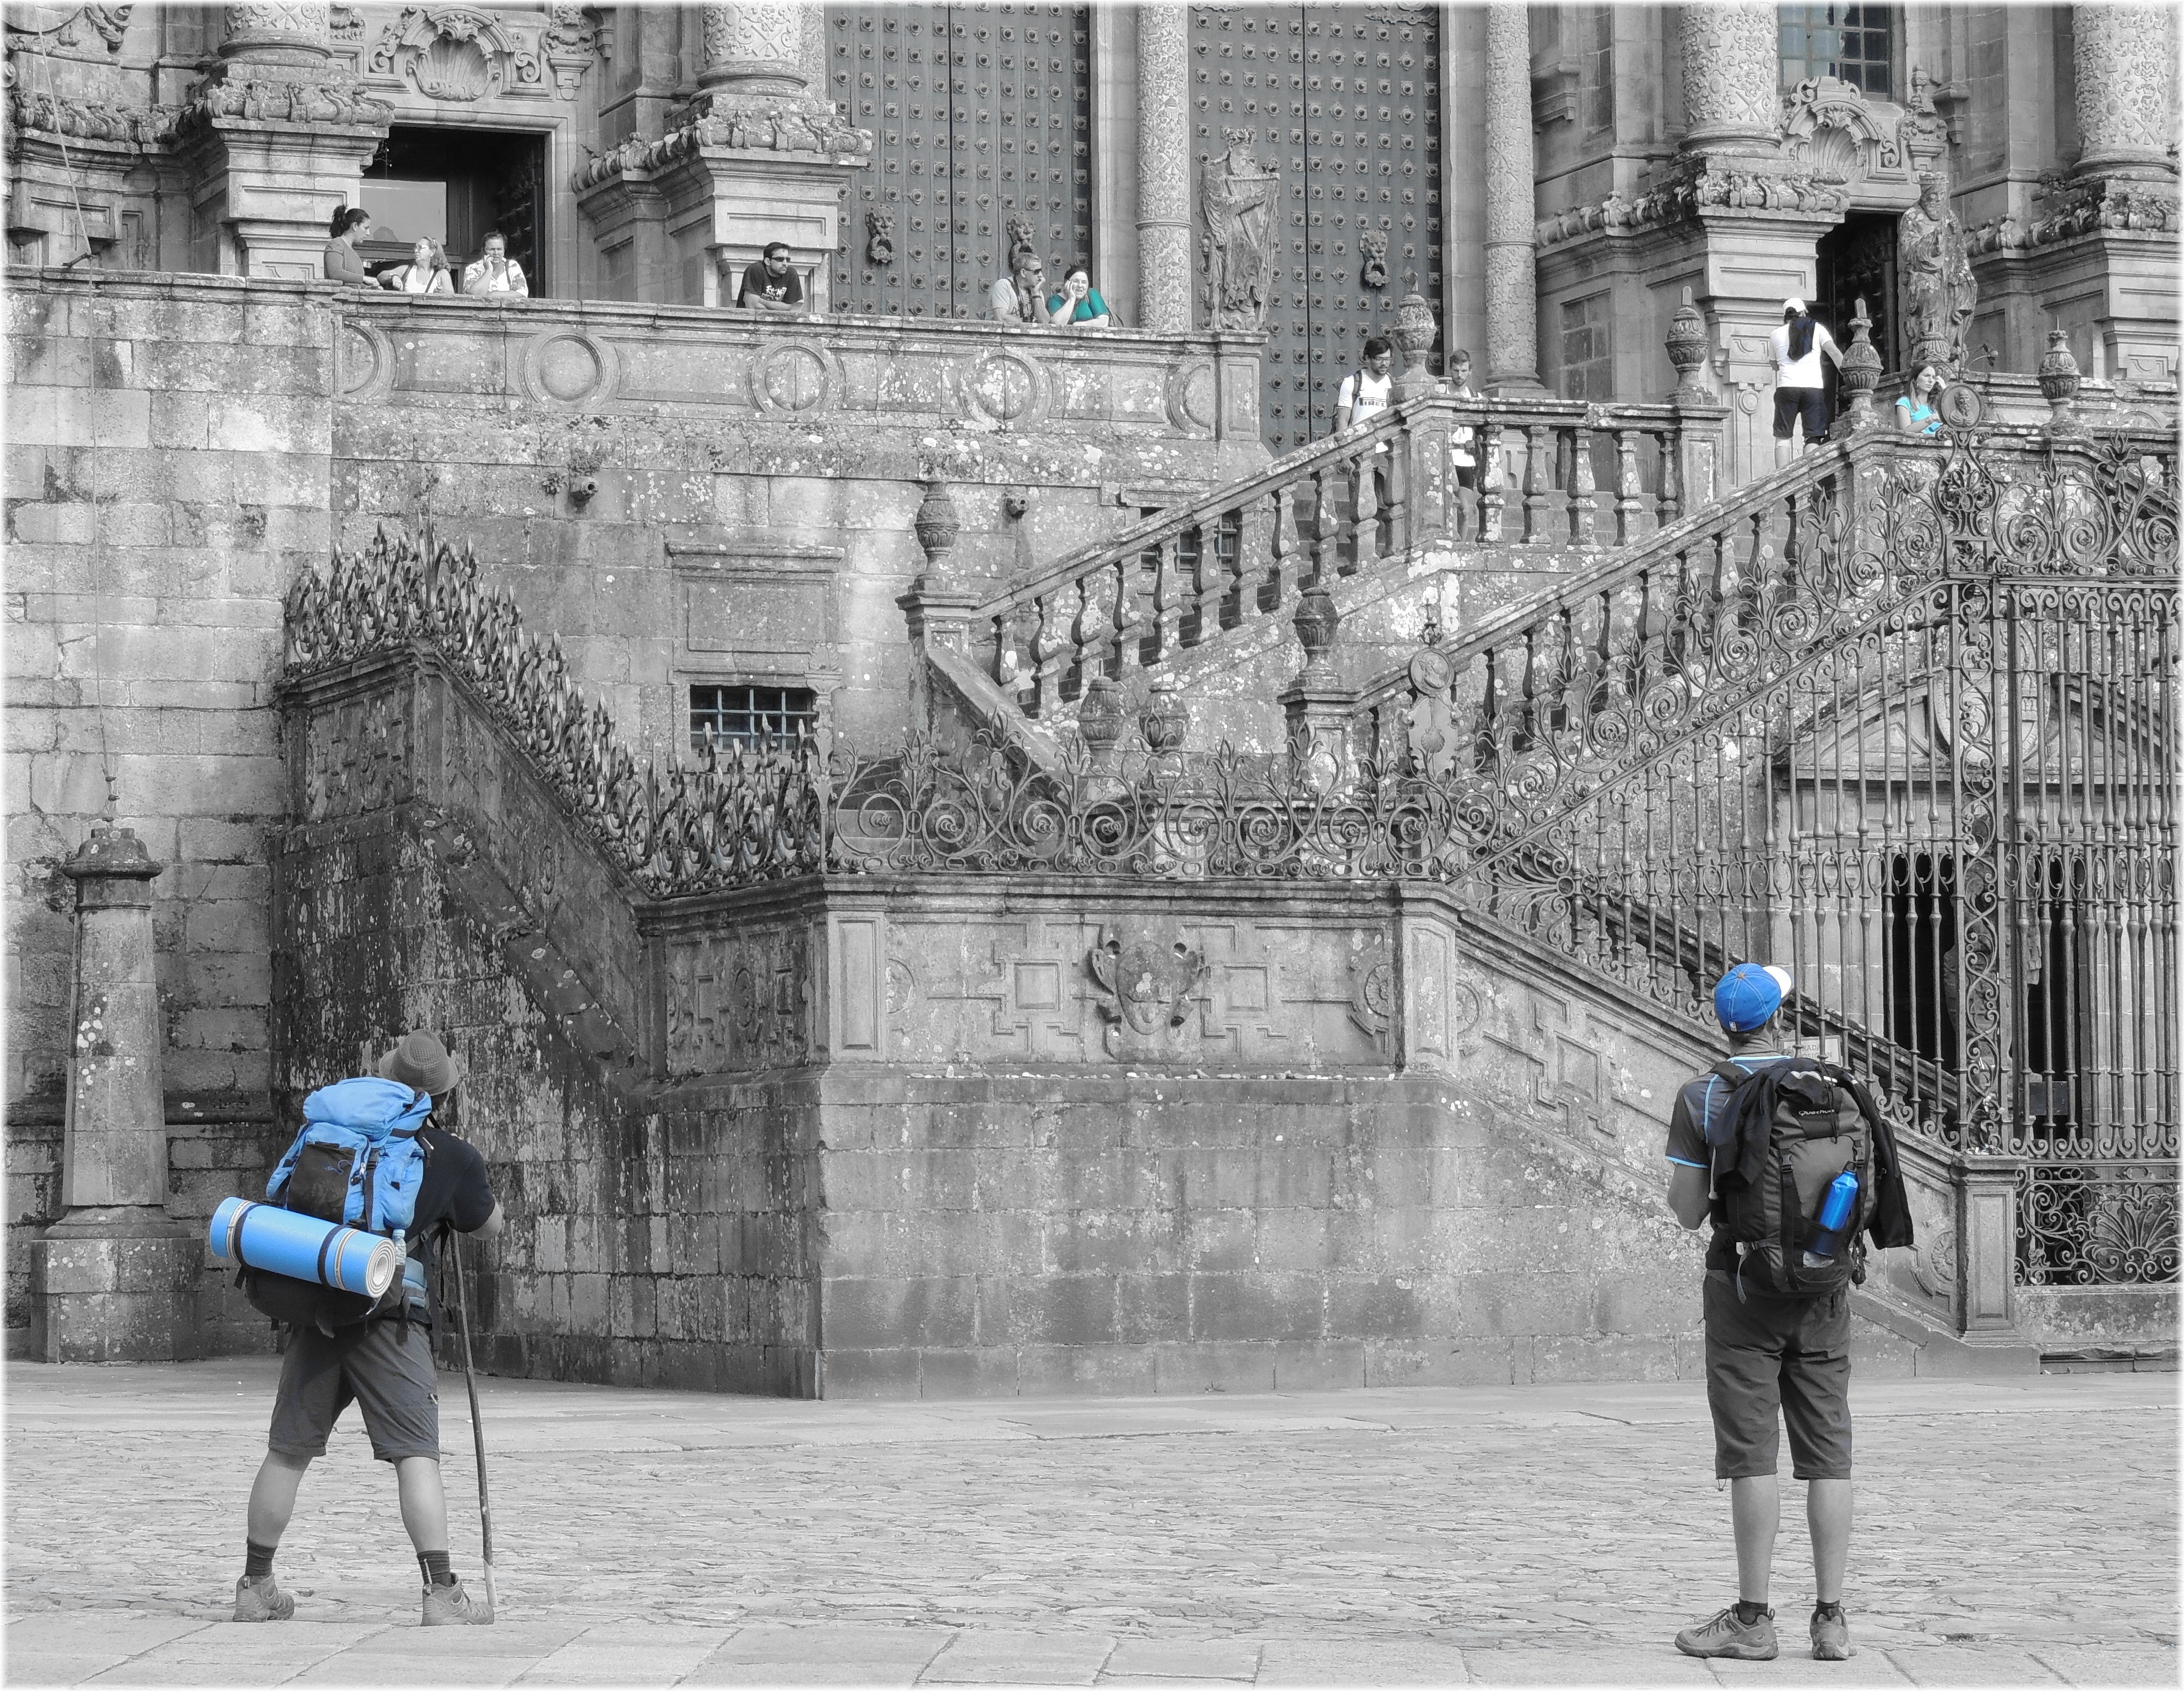
pedestrian, snow, winter, road, street, weather, monochrome, infrastructure, photograph, image, urban area